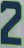
Number: 2